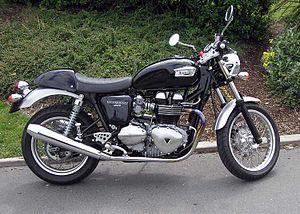
Triumph est un constructeur de motos fondé en Angleterre par l'Allemand Siegfried Bettman en 1885 sous le nom de S. Bettmann & Co. La marque déposée de Triumph fut adoptée l'année suivante, et l'Allemand Moritz Schulte rejoignit la compagnie en 1887. Triumph commença la production de ses propres cycles deux ans plus tard, à Coventry.